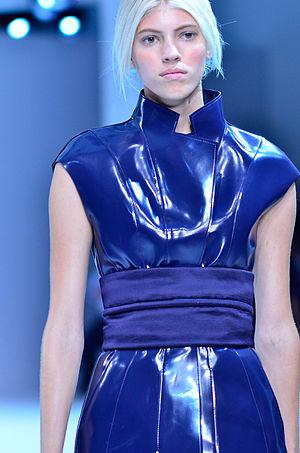
Devon Windsor défilant pour Porsche Design
Devon Windsor, née le 7 mars 1994 à Saint-Louis aux États-Unis, est un mannequin américain.